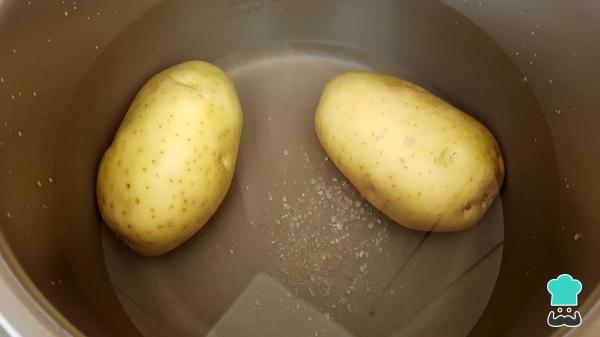
Para hacer la receta de croquetas de papa, primero debes cocinar las papas con una pizca de sal y suficiente agua hasta que estén suaves. El tiempo dependerá del método de cocción que elijas, puede ser en una olla a presión o en una olla normal, pero ten en cuenta que deben estar suficientemente suaves.Truco: en la olla a presión tardó 25 minutos.